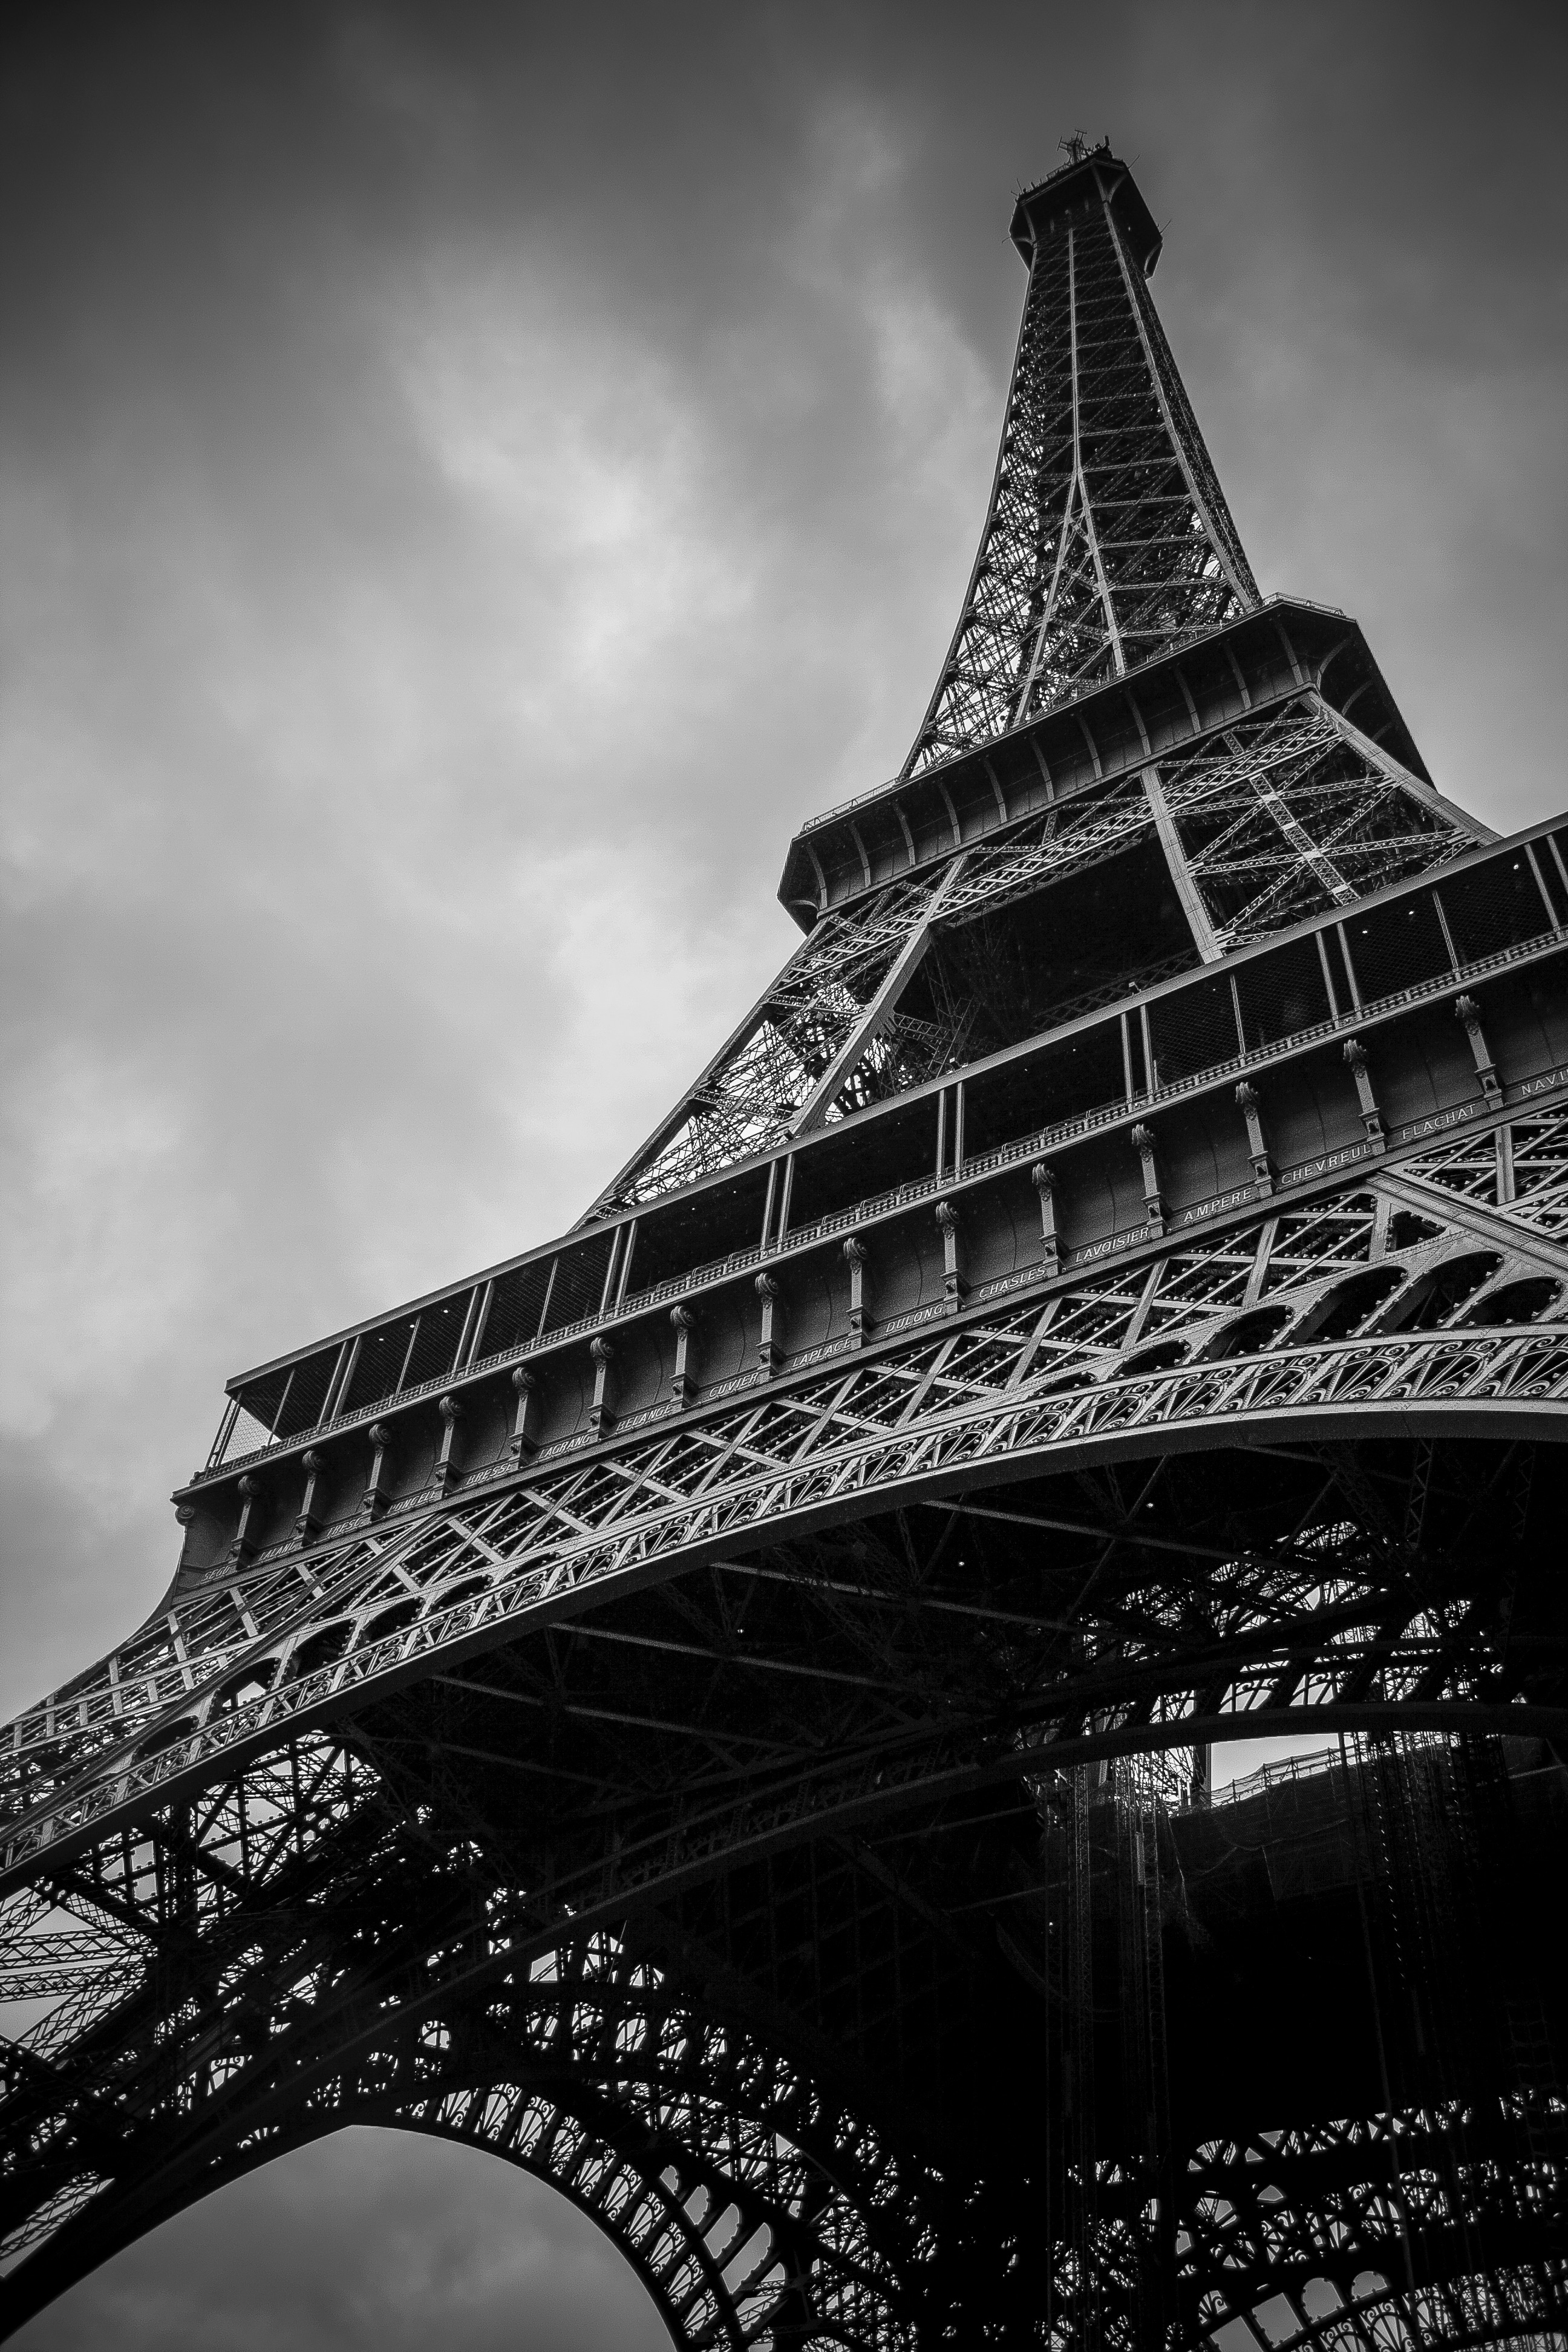
cloud, black and white, sky, white, bridge, night, photography, eiffel tower, landmark and black, cityscape, line, reflection, tower, landmark, darkness, black, monochrome, temple, symmetry, shape, monochrome photography